Roslyn Landmark Society

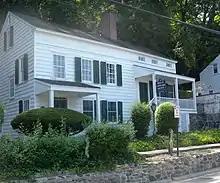
The headquarters of the Roslyn Landmark Society in June 2012.

The Roslyn Landmark Society (also known as RLS) is a nonprofit historical society headquartered at 36 Main Street in Roslyn, New York. It serves as the historical and landmark society for the Greater Roslyn area.